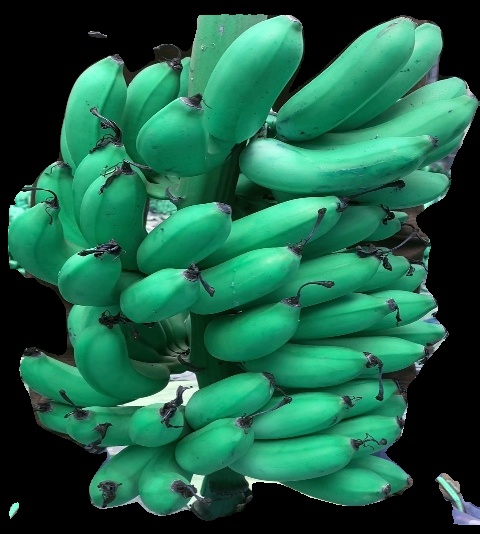
Variety: rasbale
Grade: grade1